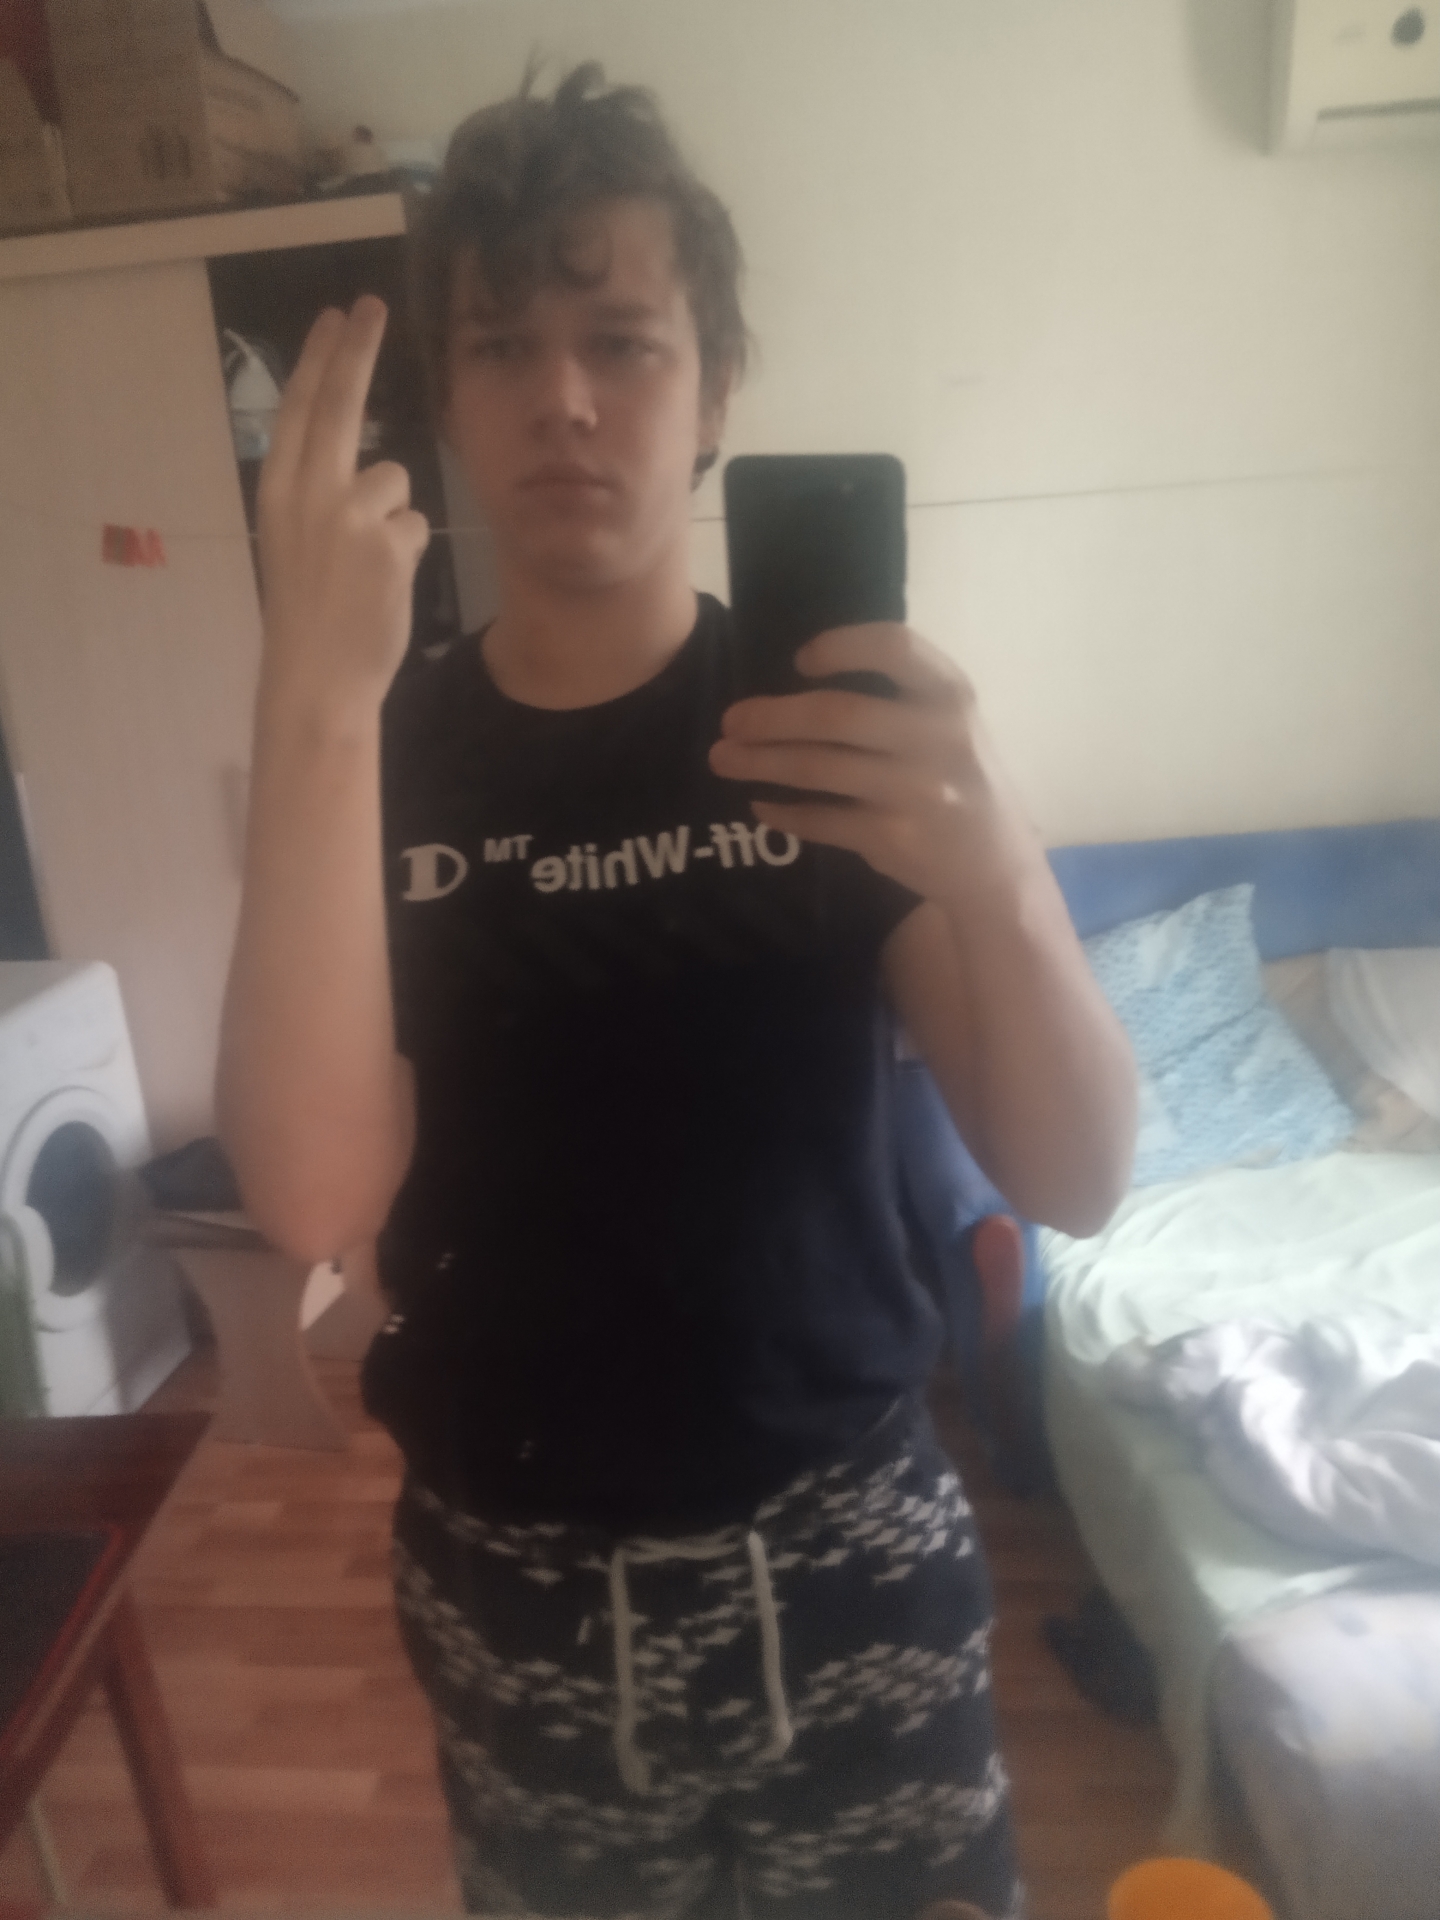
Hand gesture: two_up_inverted